Mariner 1

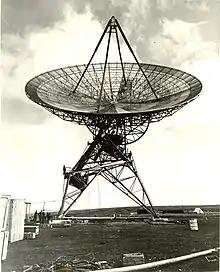
The communications station at Woomera

At the time of the Mariner project's inception, few of Venus' characteristics were definitely known. Its opaque atmosphere precluded telescopic study of the ground. It was unknown whether there was water beneath the clouds, though a small amount of water vapor above them had been detected. The planet's rotation rate was uncertain, though JPL scientists had concluded through radar observation that Venus rotated very slowly compared to the Earth, advancing the long-standing (but eventually disproven) hypothesis that the planet was tidally locked with respect to the Sun (as the Moon is with respect to the Earth). No oxygen had been detected in Venus' atmosphere, suggesting that life as existed on Earth was not present. It had been determined that Venus' atmosphere contained at least 500 times as much carbon dioxide as the Earth's. These comparatively high levels suggested that the planet might be subject to a runaway greenhouse effect with surface temperatures as high as , but this had not yet been conclusively determined.